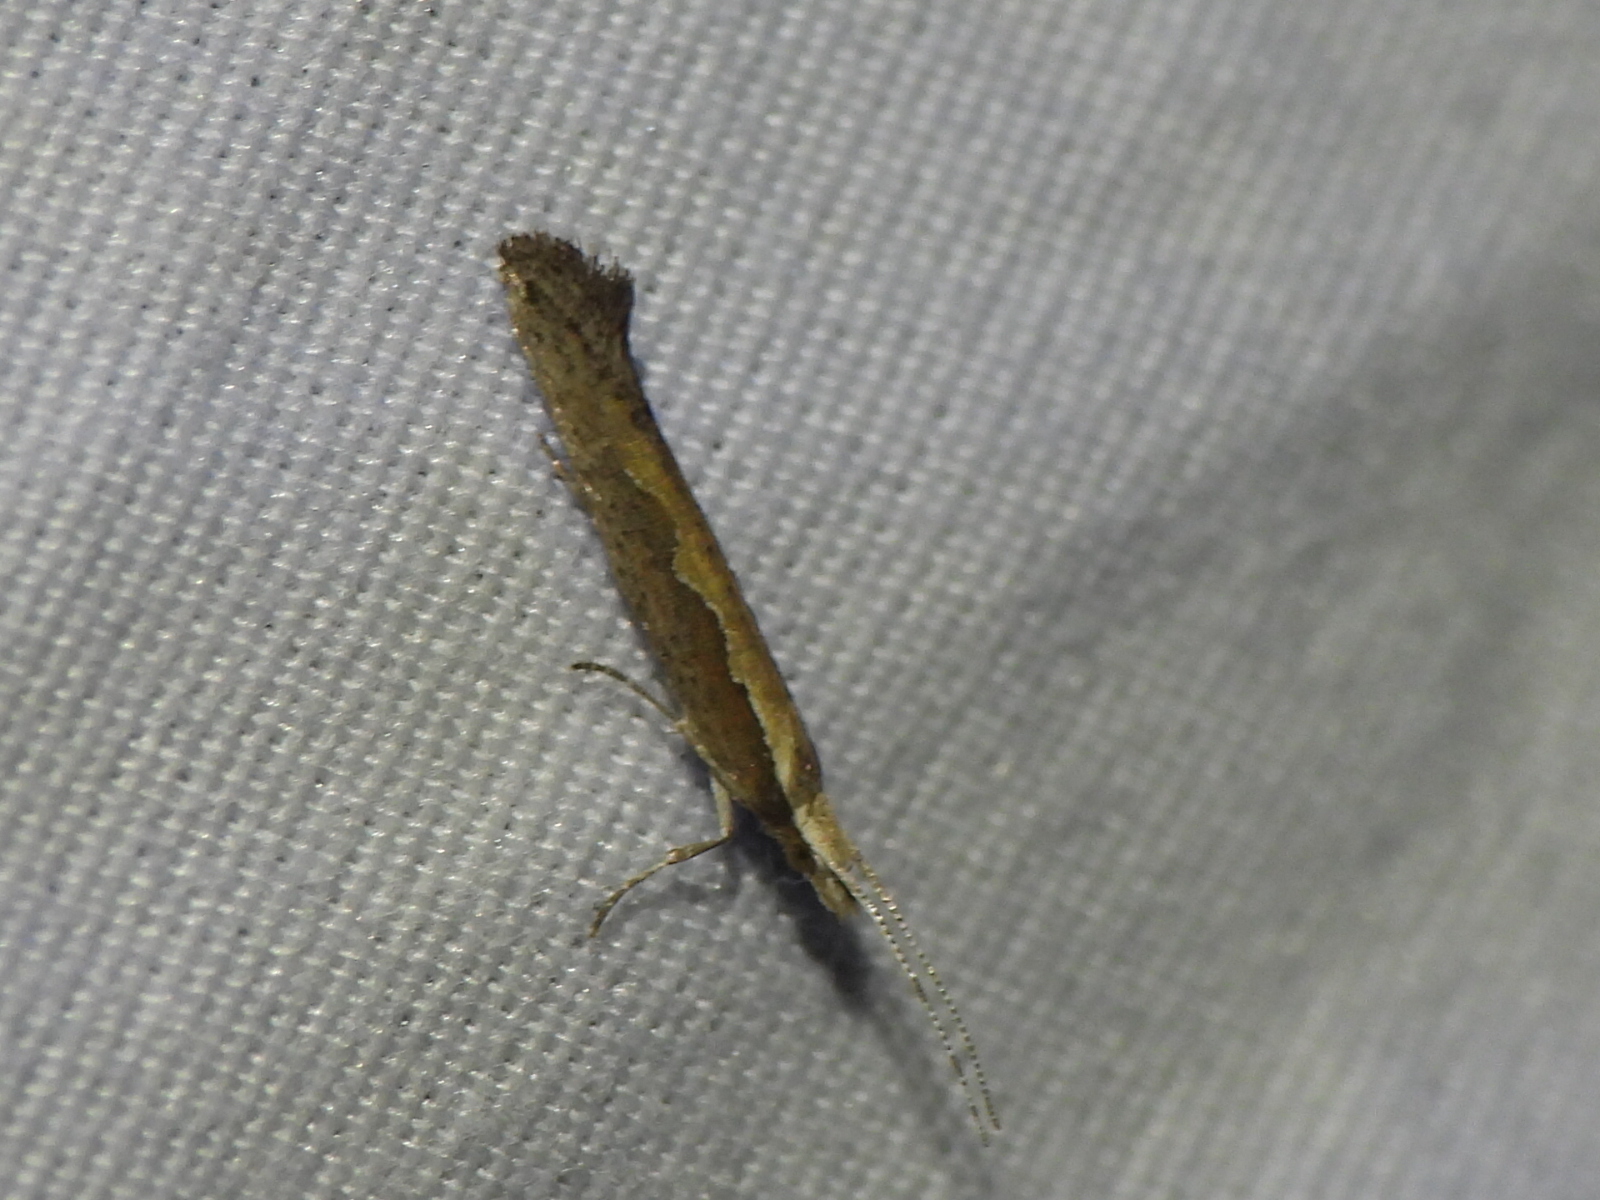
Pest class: diamondback_moth